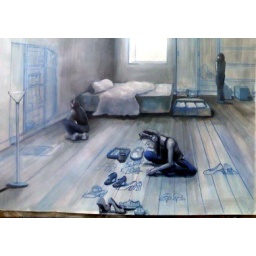
Even though I only have a bed and a lamp in my room, I feel like I'm the richest girl.